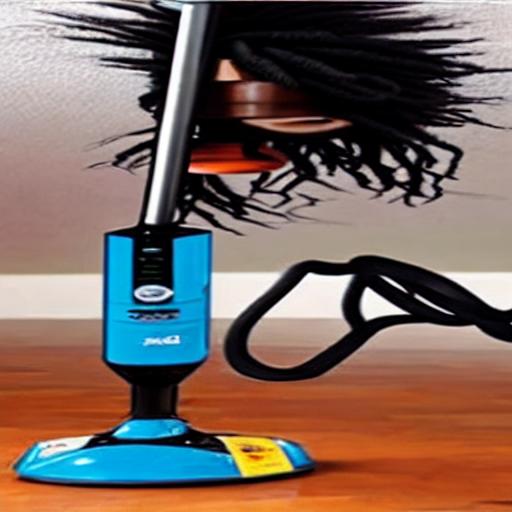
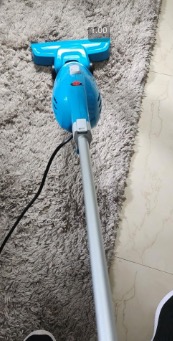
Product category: items_vacuum
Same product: no